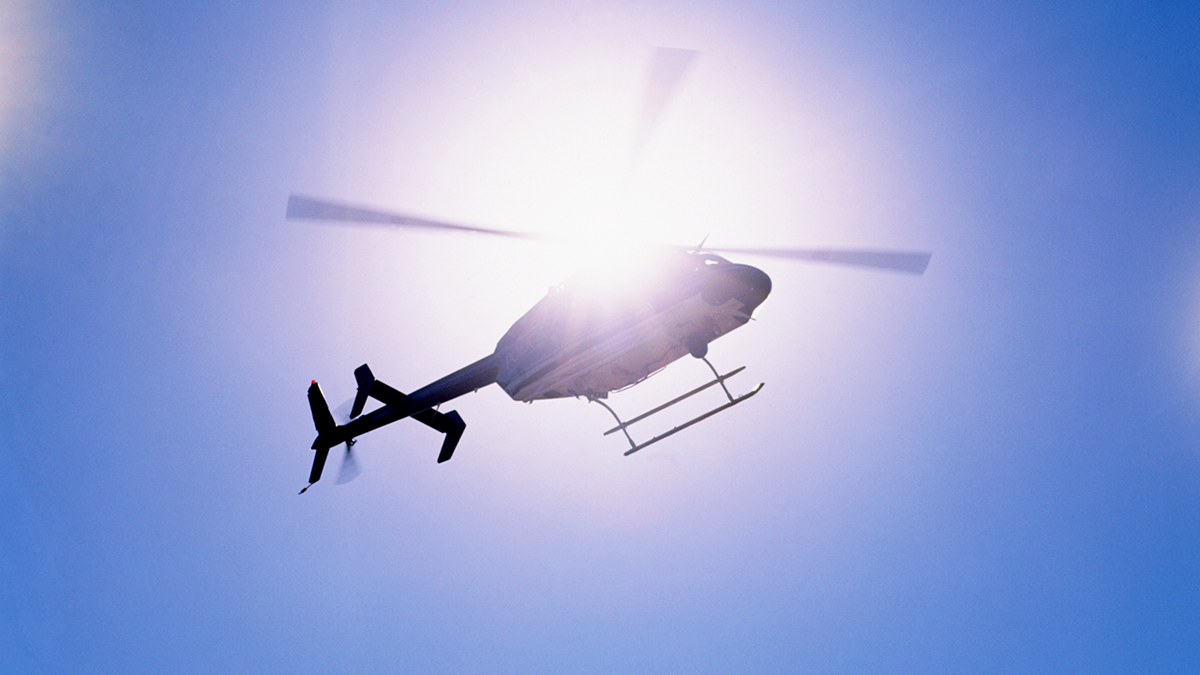
Vehicle type: Planes